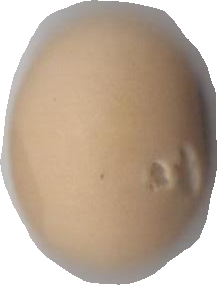
Variety: Anjasmoro